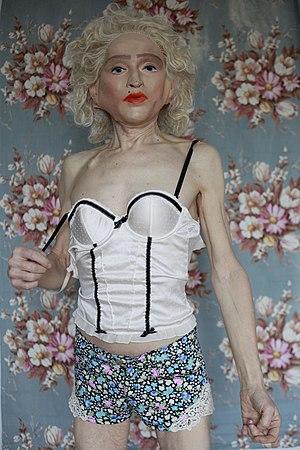
Extrait de la série Body Talking
Hergo est un photographe français, né à Cholet le 20 juillet 1951 et mort le 28 janvier 2020 à Paris qui pratique la photographie d’auteur depuis la fin des années 1970.